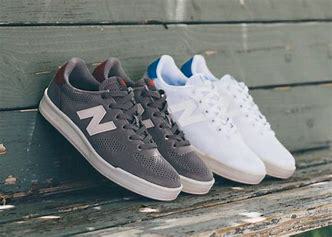
Brand: New
Model: Balance New Balance 300